Construction of Gothic cathedrals

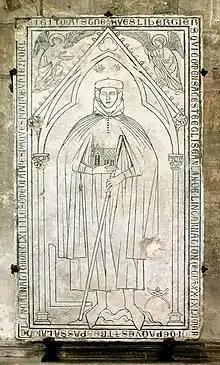
Tombstone of Hugues Libergier, Master Mason of Reims Cathedral, depicts him in the robes of a doctor of theology

The key figure in the construction of a cathedral was the master builder or master mason, who was the architect in charge of all aspects of the construction. One example was Gautier de Varinfroy, master builder of Évreux Cathedral. His contract, signed in 1253 with the master of the cathedral and Chapter of Évreux, paid him fifty pounds a year. He was required to live in Évreux, and to never be absent from the construction site for more than two months.